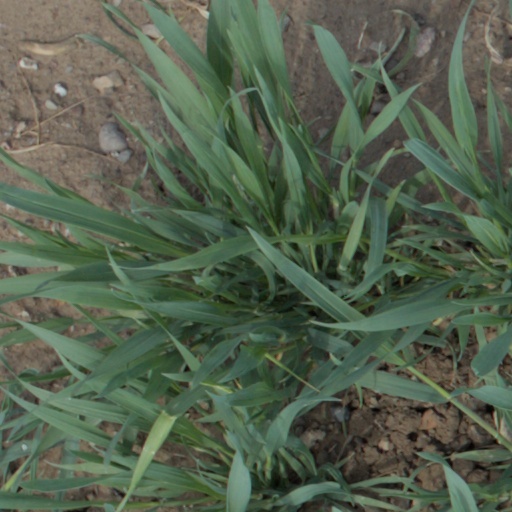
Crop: wheat